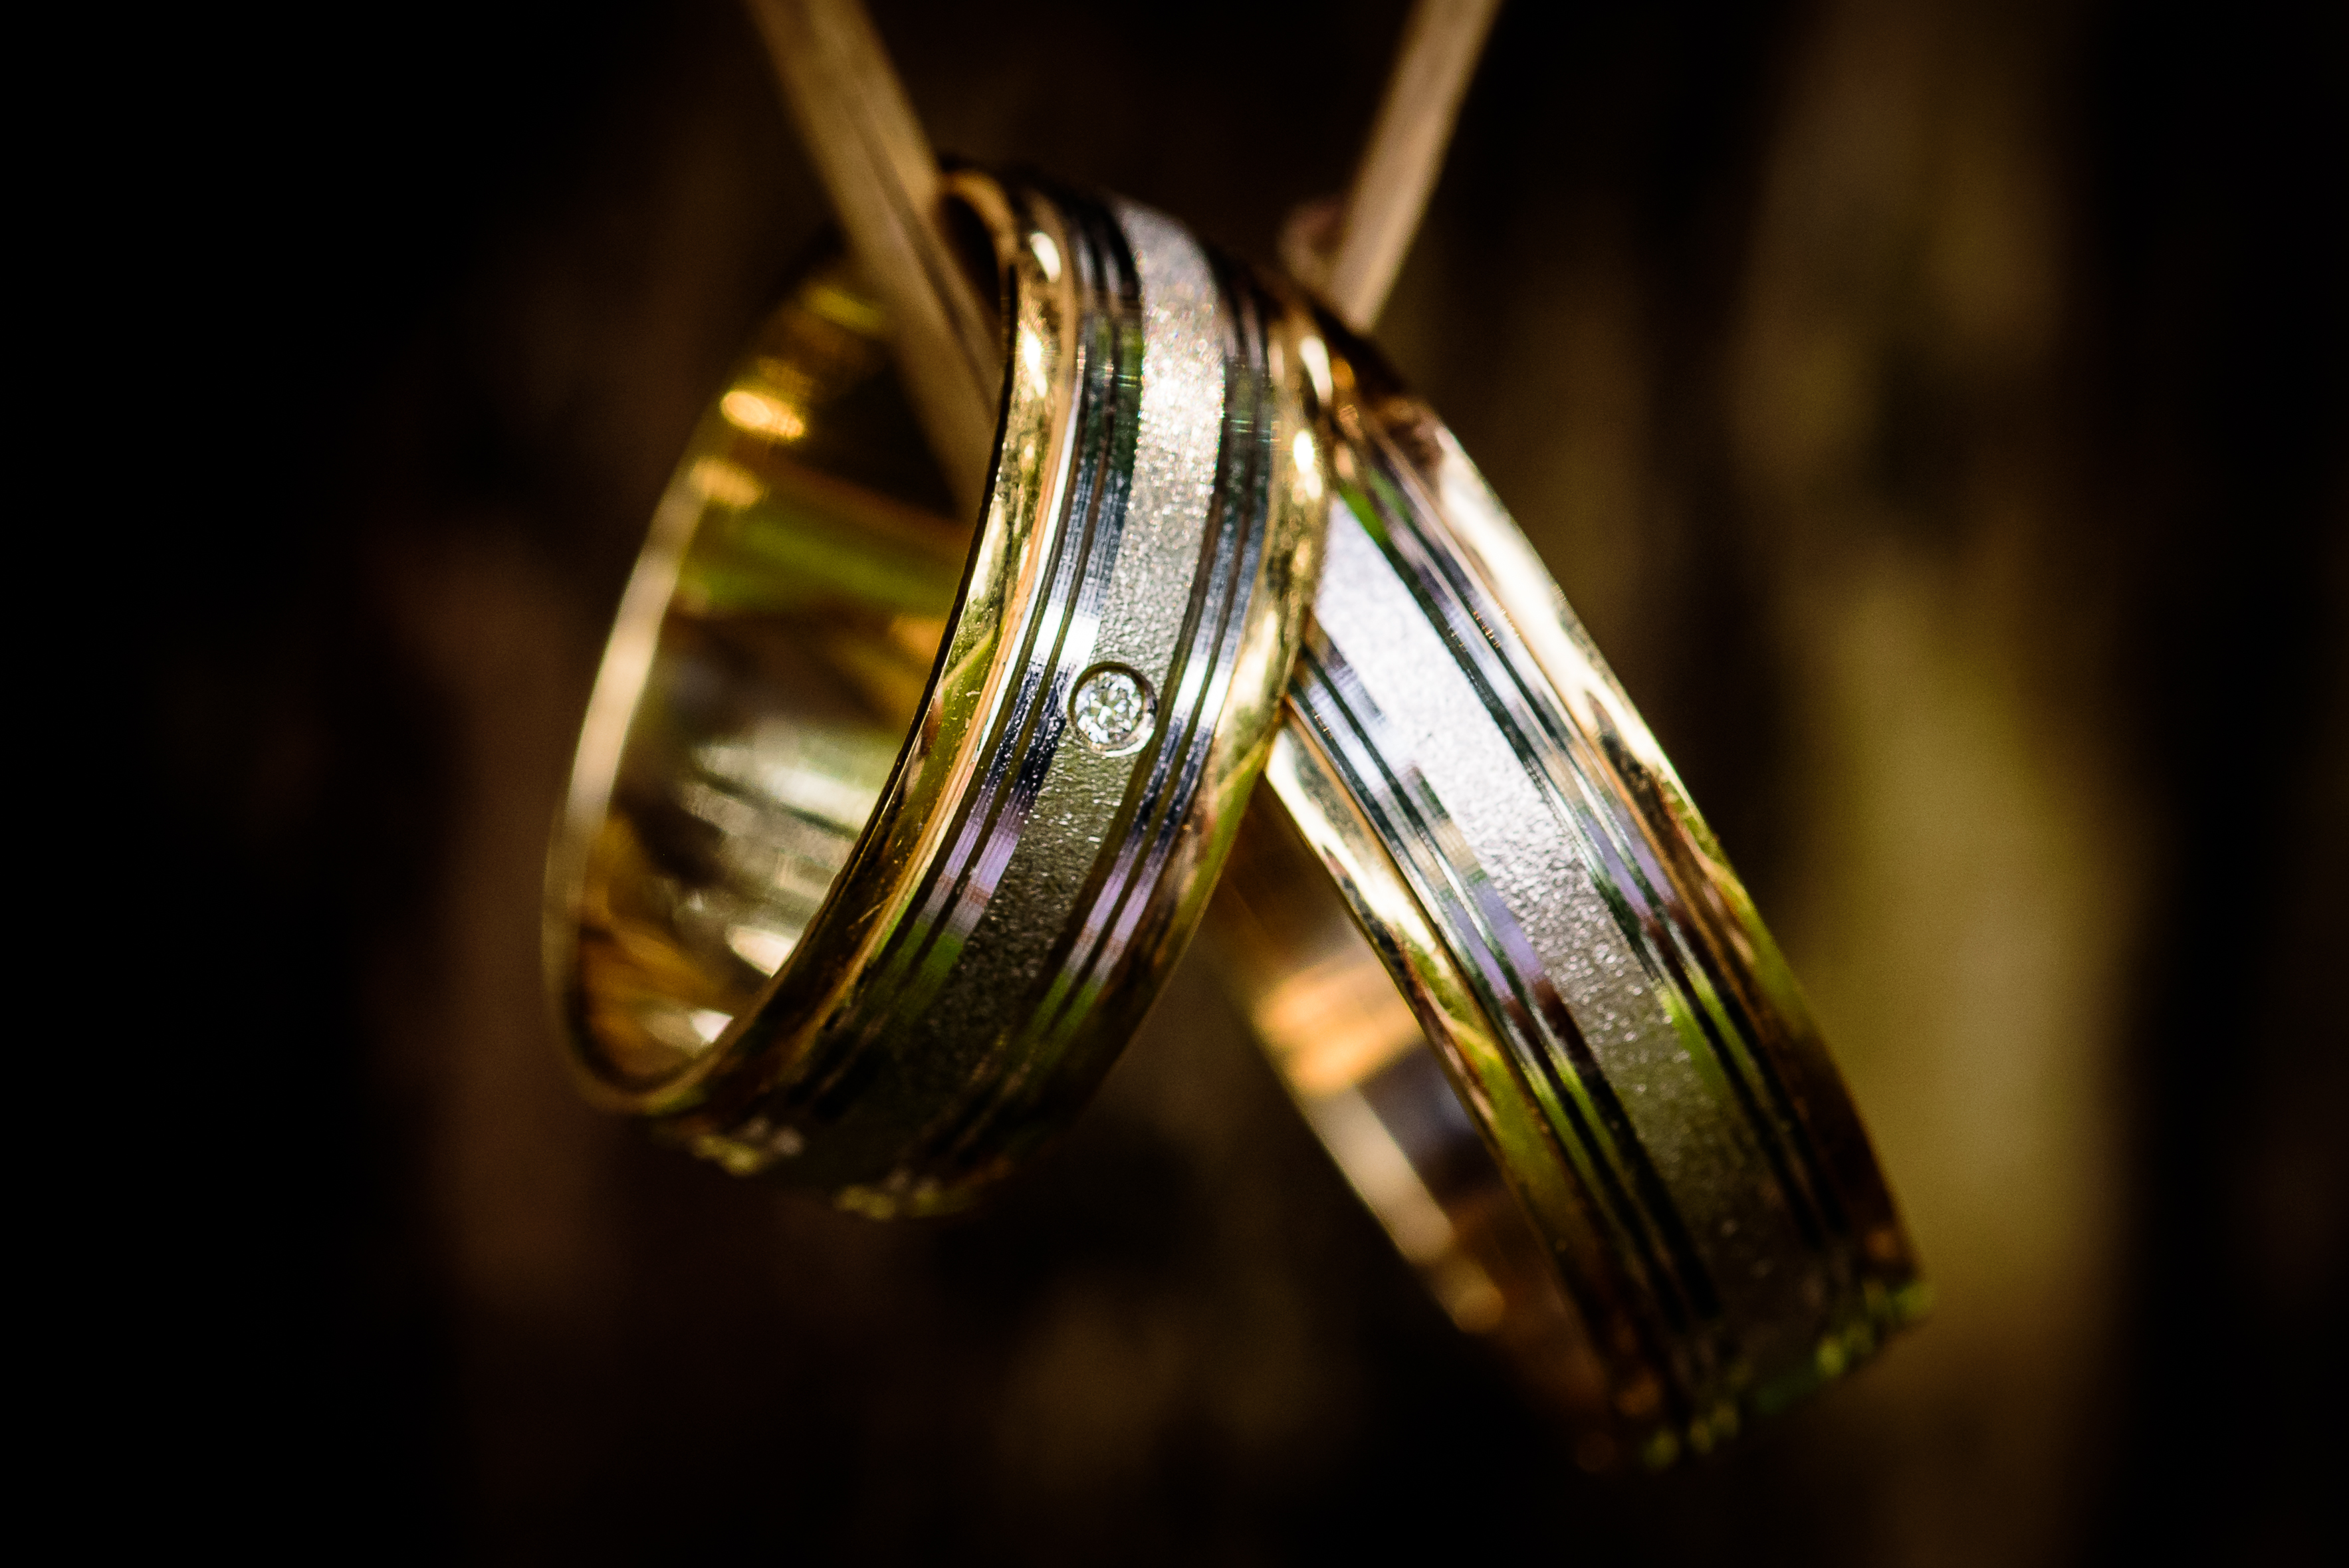
photography, ring, green, macro, yellow, wedding, jewelry, wedding ring, close up, jewellery, gold, rings, wedding rings, macro photography, fashion accessory, wedding bands